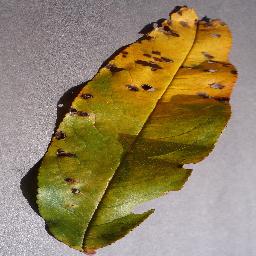
Label: Peach___Bacterial_spot